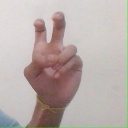
अक्षर: ई